Attack on Convoy BN 7

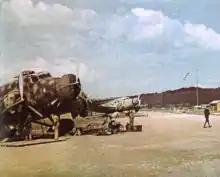

From 26 to 31 July, "Guglielmotti" failed to find two Greek merchantmen and a sortie by the torpedo boats and came to nothing. "Guglielmotti" sortied from 21 to 25 August, "Galileo Ferraris" (25–31 August), "Francesco Nullo" and "Sauro" from 24 to 25 August and the destroyers "Pantera" and (28–29 August) failing to find ships, despite agent reports and sightings by air reconnaissance. On 4 September, Italian bombers attacked SS "Velko", inflicted serious damage on it and on the next day, five SM.79s attacked Convoy BS 3A. A Blenheim IVF fighter on convoy patrol attacked the bombers and received damage by return-fire. On 6 September the convoy was attacked again by a SM.79. Convoy BN 4 was spotted by air reconnaissance and on the night of 5/6 September, "Cesare Battisti", "Daniele Manin" and sailed. The destroyers "Leone" and "Tigre" followed on 6/7 September but the destroyers found nothing.